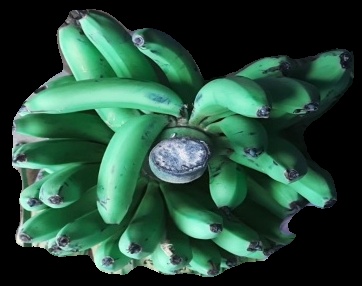
Variety: pachbale
Grade: grade1